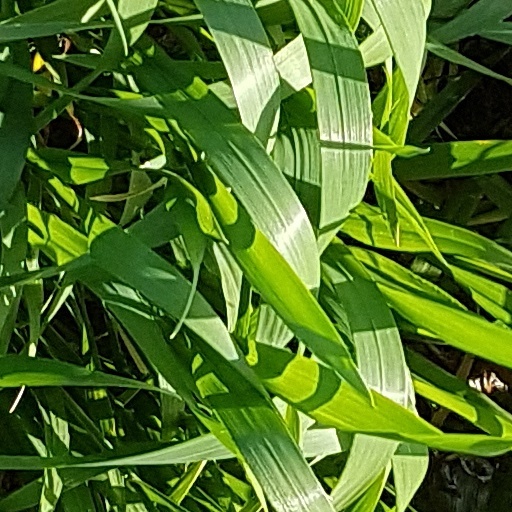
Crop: wheat